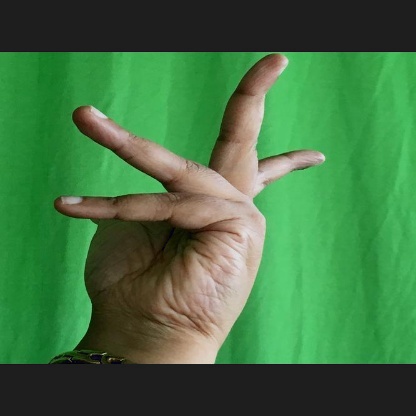
Mudra: Alapadmam